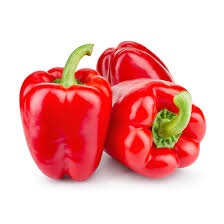
Label: capsicum